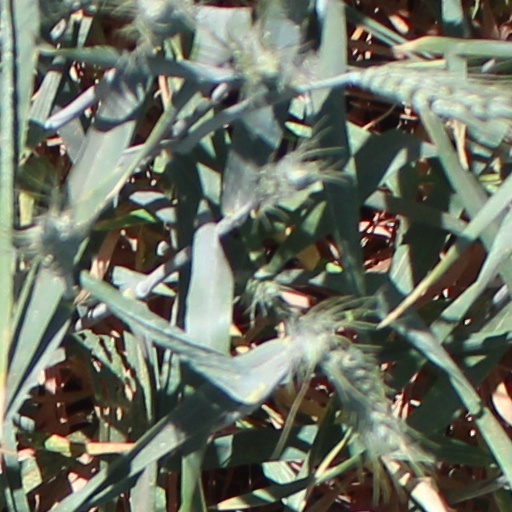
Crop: wheat